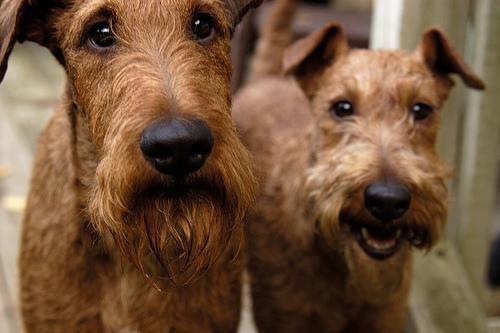
Irish_terrier